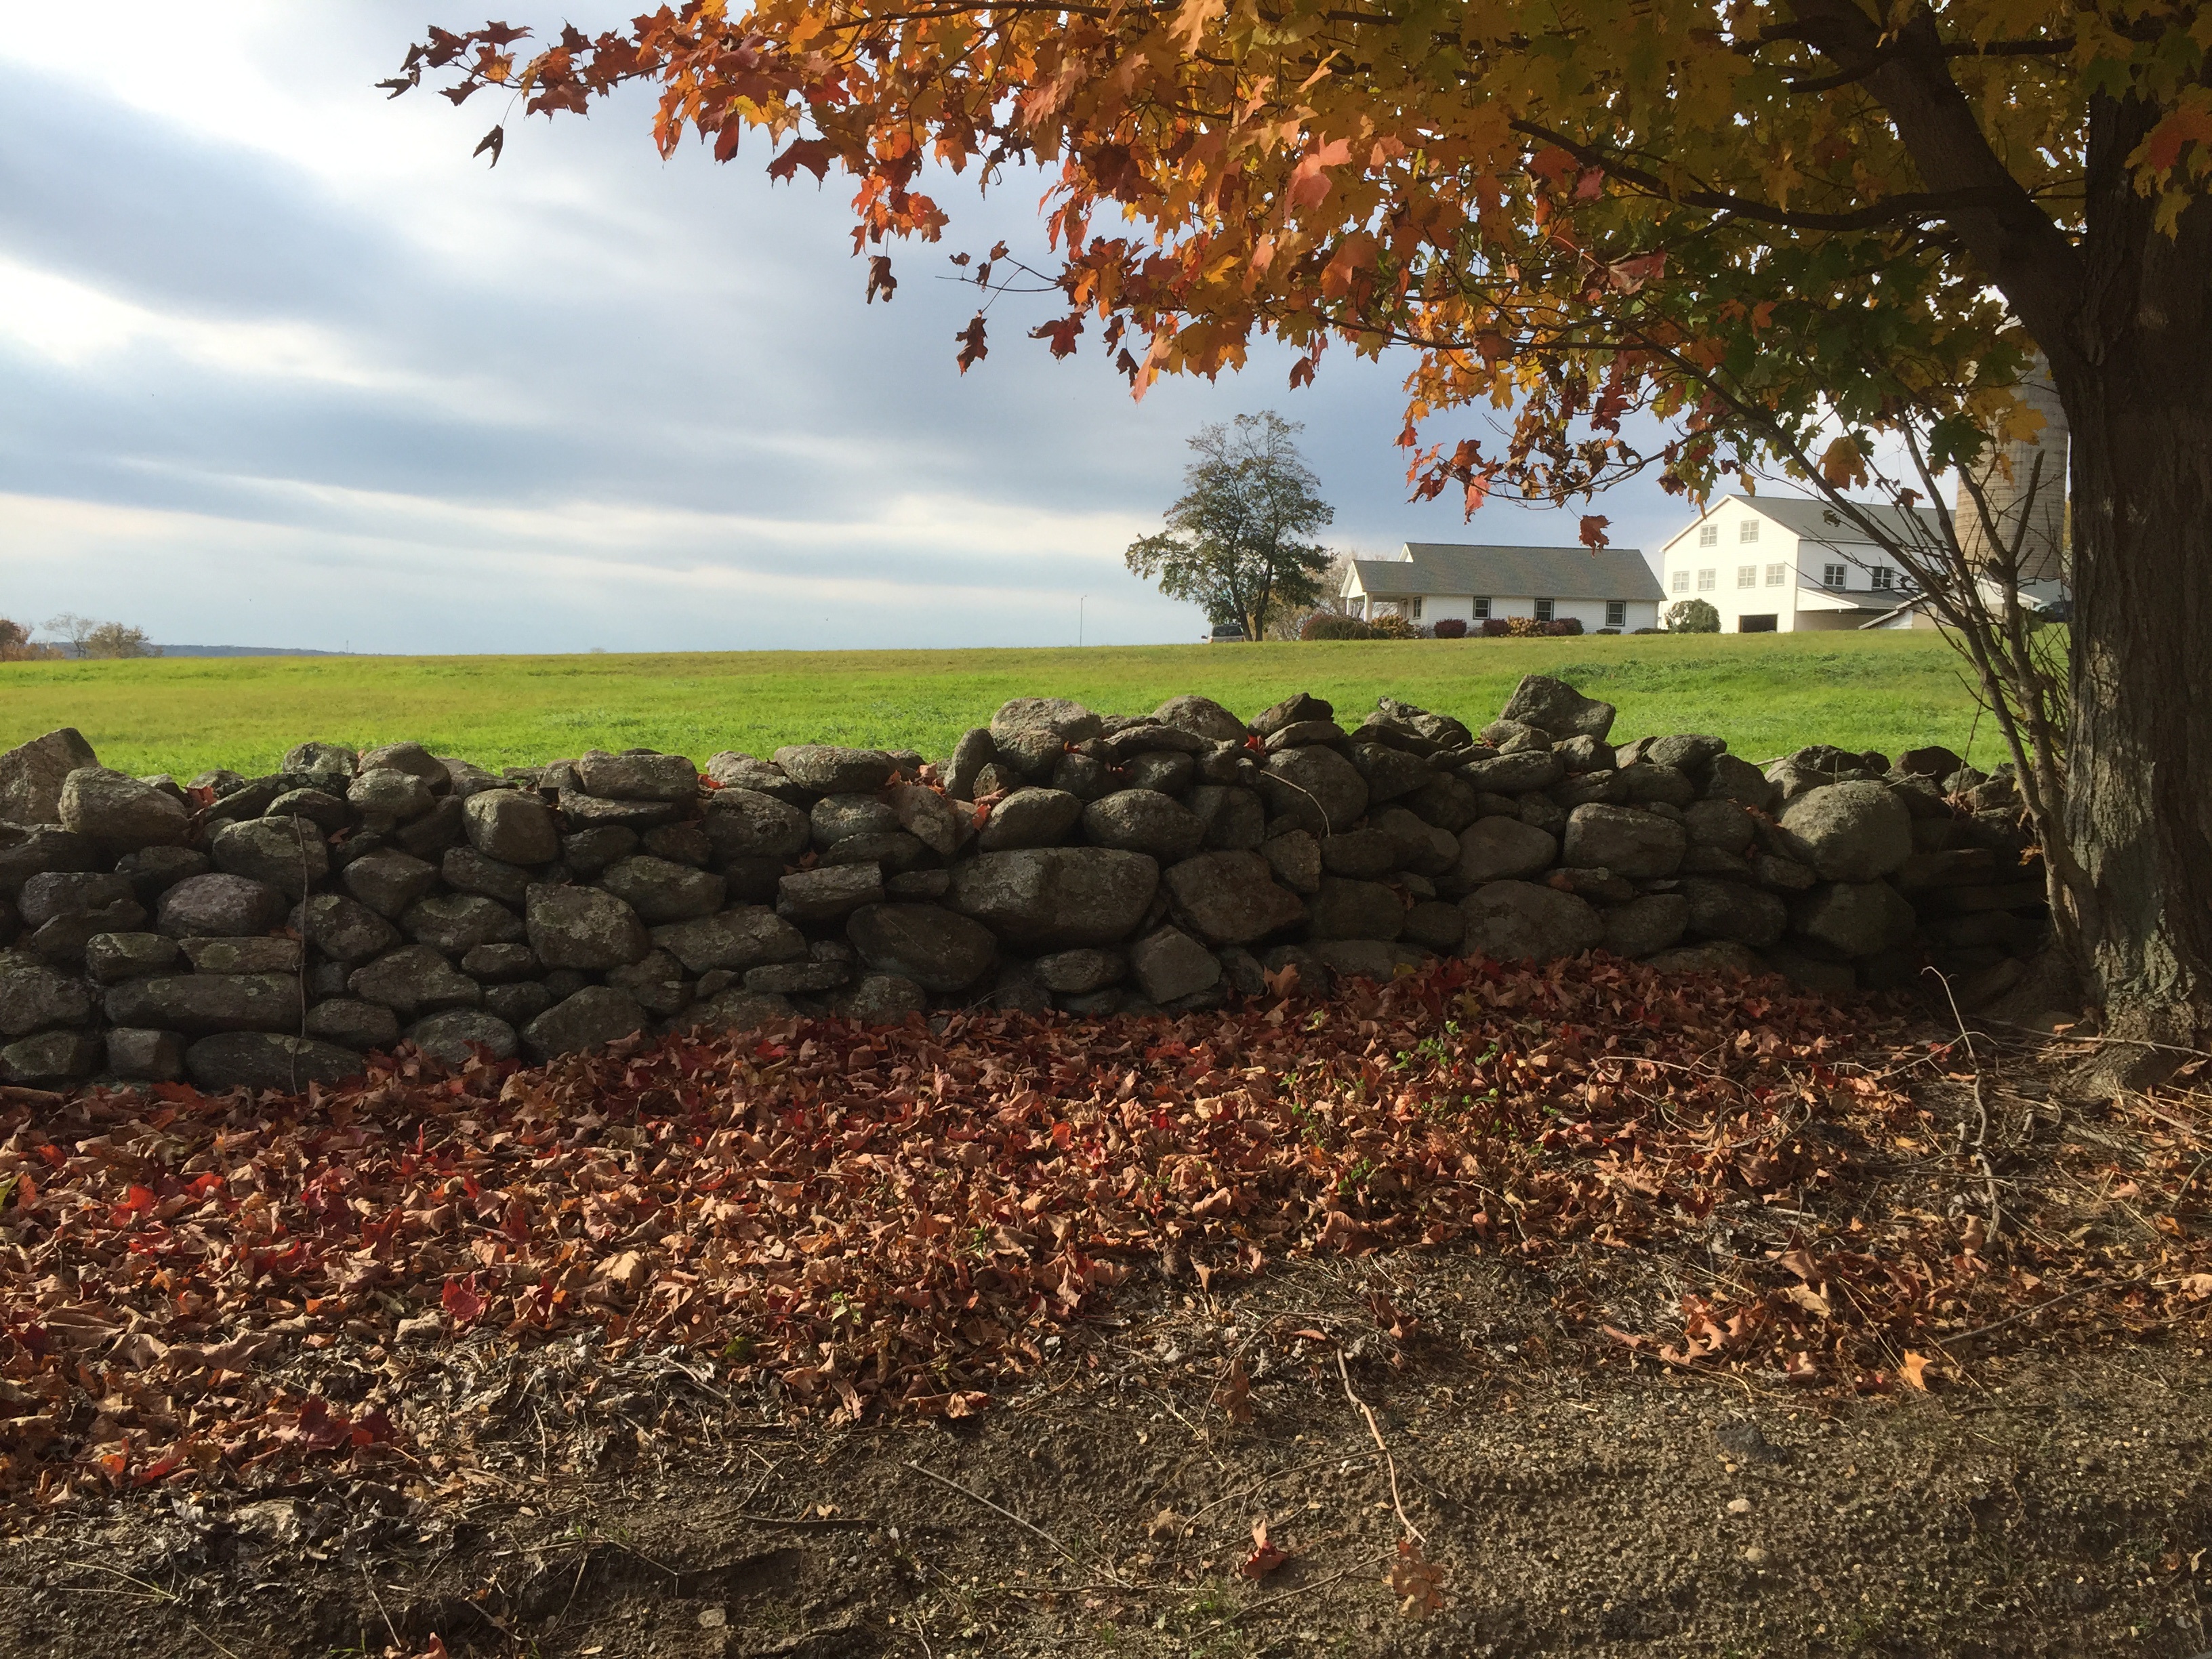
tree, plant, field, farm, leaf, flower, autumn, soil, agriculture, season, shrub, plantation, rural area, woody plant